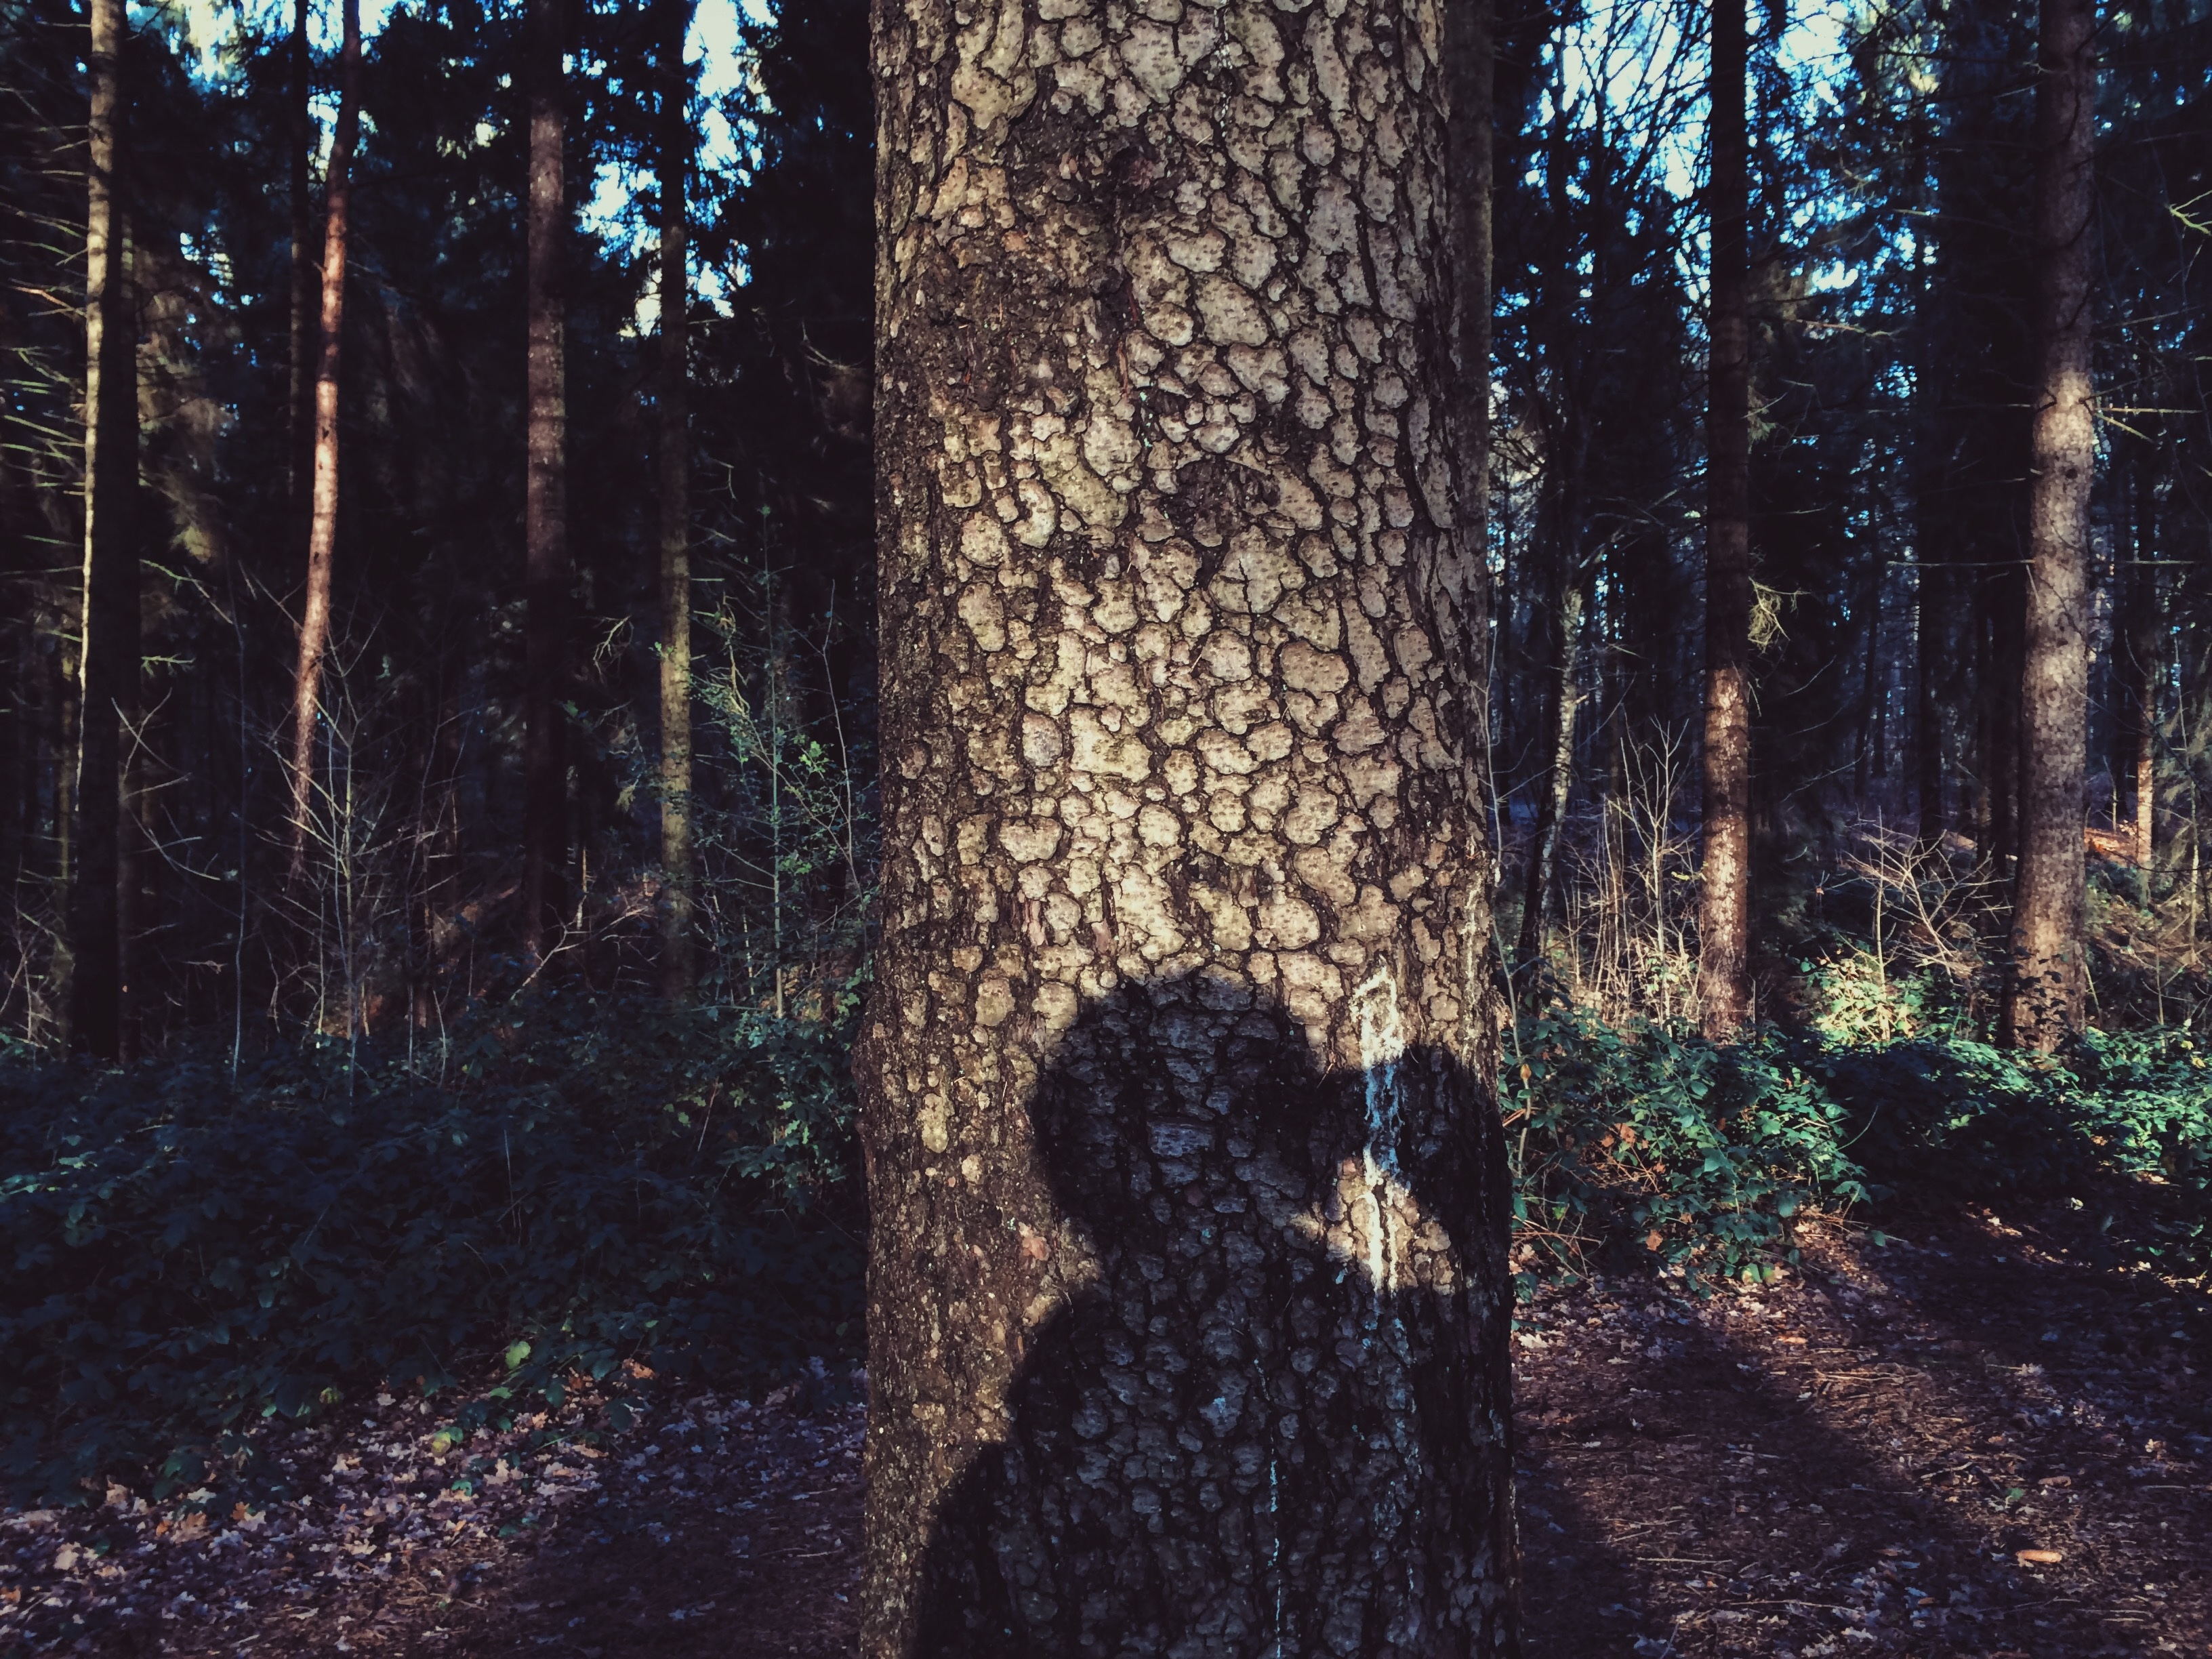
tree, nature, forest, wilderness, plant, wood, trail, sunlight, leaf, autumn, soil, darkness, season, woodland, habitat, ecosystem, biome, natural environment, geographical feature, woody plant